Veronica Thörnroos

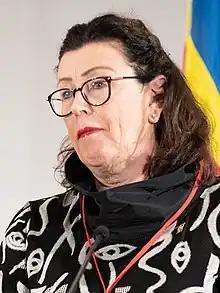
Veronica Thörnroos in 2022

Veronica Thörnroos (born 16 July 1962) is a Finnish politician from Åland. She served as the Premier of Åland, a position she has held from 25 November 2019 to 11 December 2023. Prior to entering politics, Thörnroos worked as a nurse.